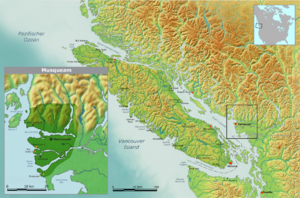
Les Musqueam sont une population amérindienne de Colombie-Britannique dont la réserve est située au cœur de la ville de Vancouver.